Socialism

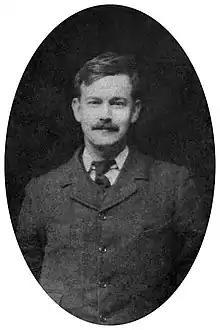
R. H. Tawney, founder of ethical socialism

A self-managed, decentralised economy is based on autonomous self-regulating economic units and a decentralised mechanism of resource allocation and decision-making. This model has found support in notable classical and neoclassical economists including Alfred Marshall, John Stuart Mill and Jaroslav Vanek. There are numerous variations of self-management, including labour-managed firms and worker-managed firms. The goals of self-management are to eliminate exploitation and reduce alienation. Guild socialism is a political movement advocating workers' control of industry through the medium of trade-related guilds "in an implied contractual relationship with the public". It originated in the United Kingdom and was at its most influential in the first quarter of the 20th century. It was strongly associated with G. D. H. Cole and influenced by the ideas of William Morris.